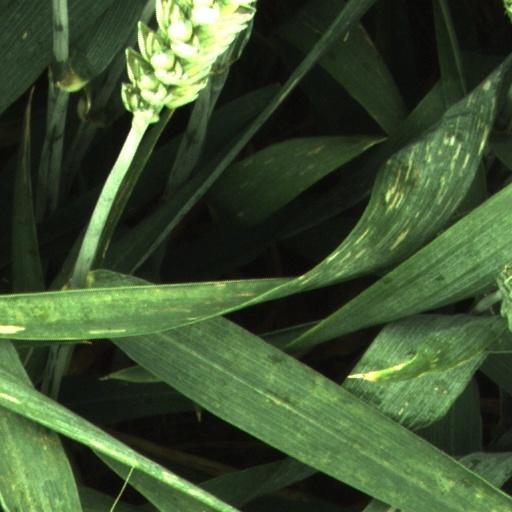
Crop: wheat